Transfer (association football)

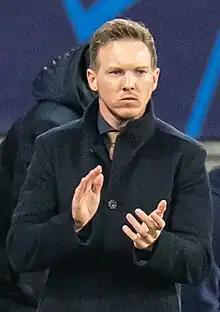
Julian Nagelsmann was purchased by Bayern Munich from RB Leipzig for a world record-breaking fee of €25 Million in 2021.

Due to fluctuations in exchange rates lists of the most expensive transfers vary depending on the currency used. Most high-priced transfers take place between clubs in the Eurozone and/or the United Kingdom. Fees are often not officially announced, and figures reported by the media may not necessarily be accurate.